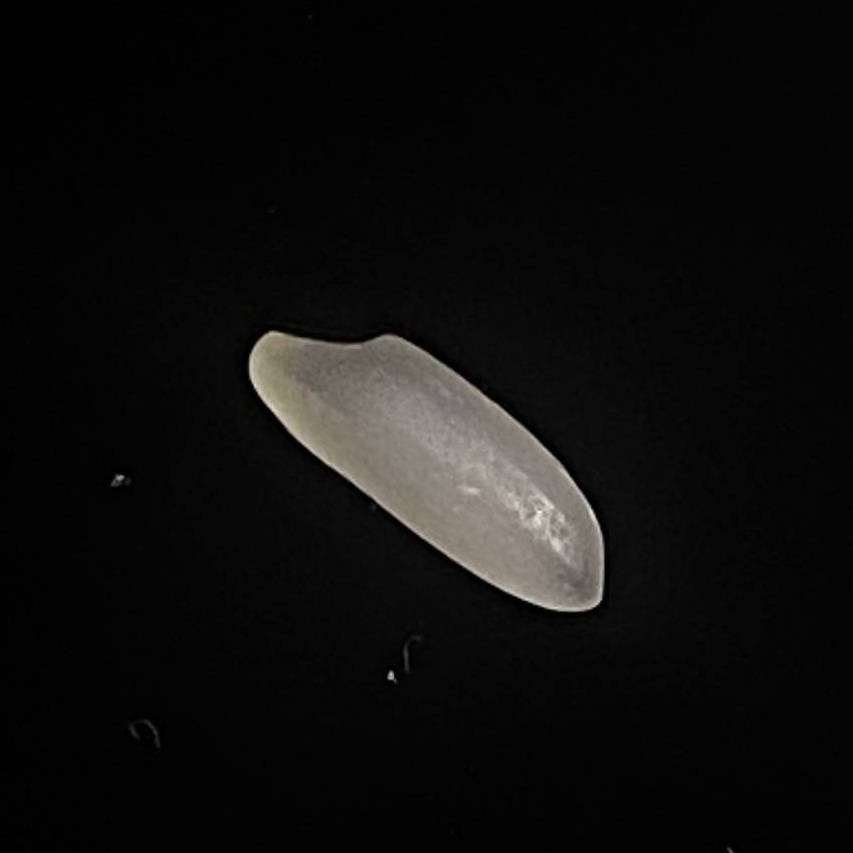
Rice variety: Najirshail